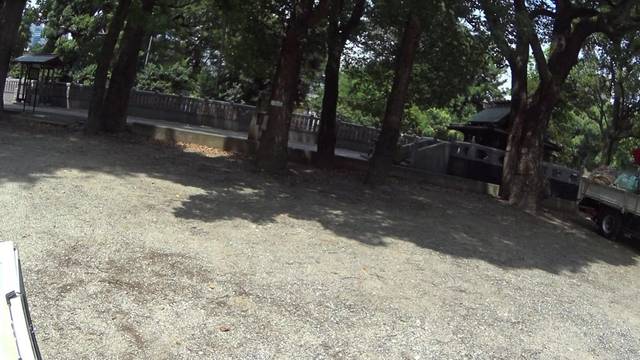
Region: Japan
Coordinates: 35.658, 139.75